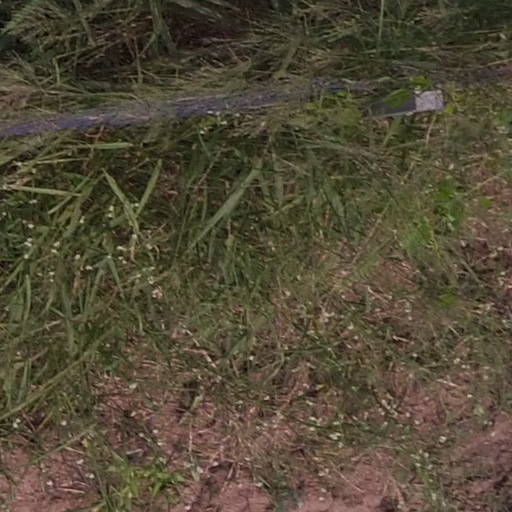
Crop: maize; corn